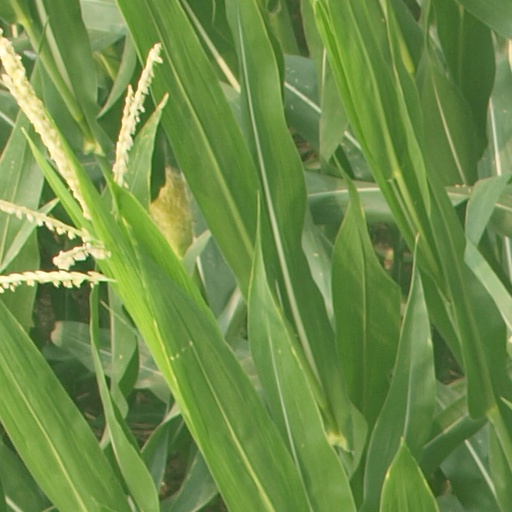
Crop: maize; corn